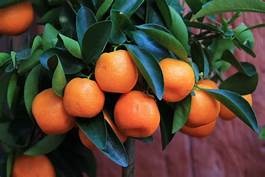
Label: mandarine